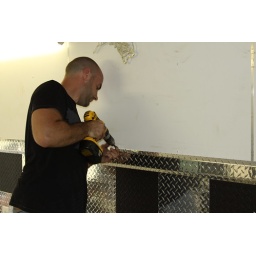
A fellow mounts Tread-Ware chair rail above checkerboard wall tile on the interior of Brian Fisher's trailer.